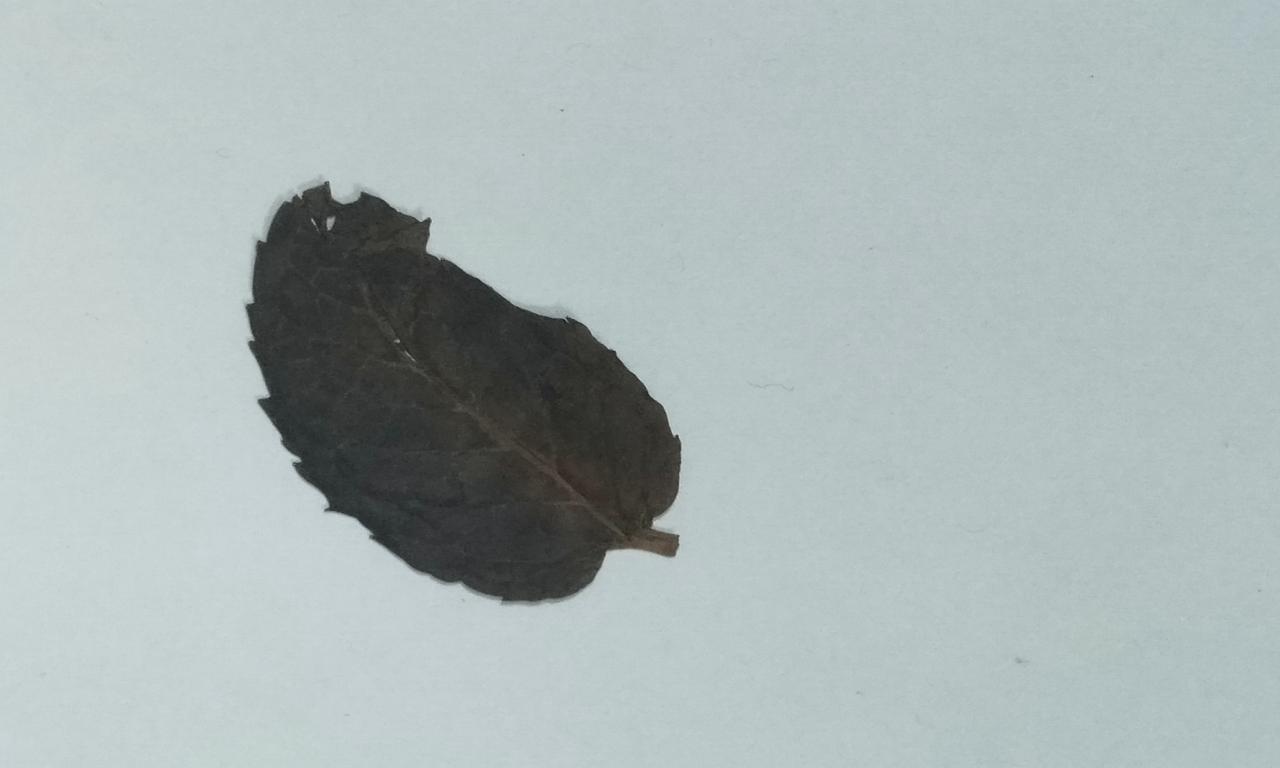
Label: Dried